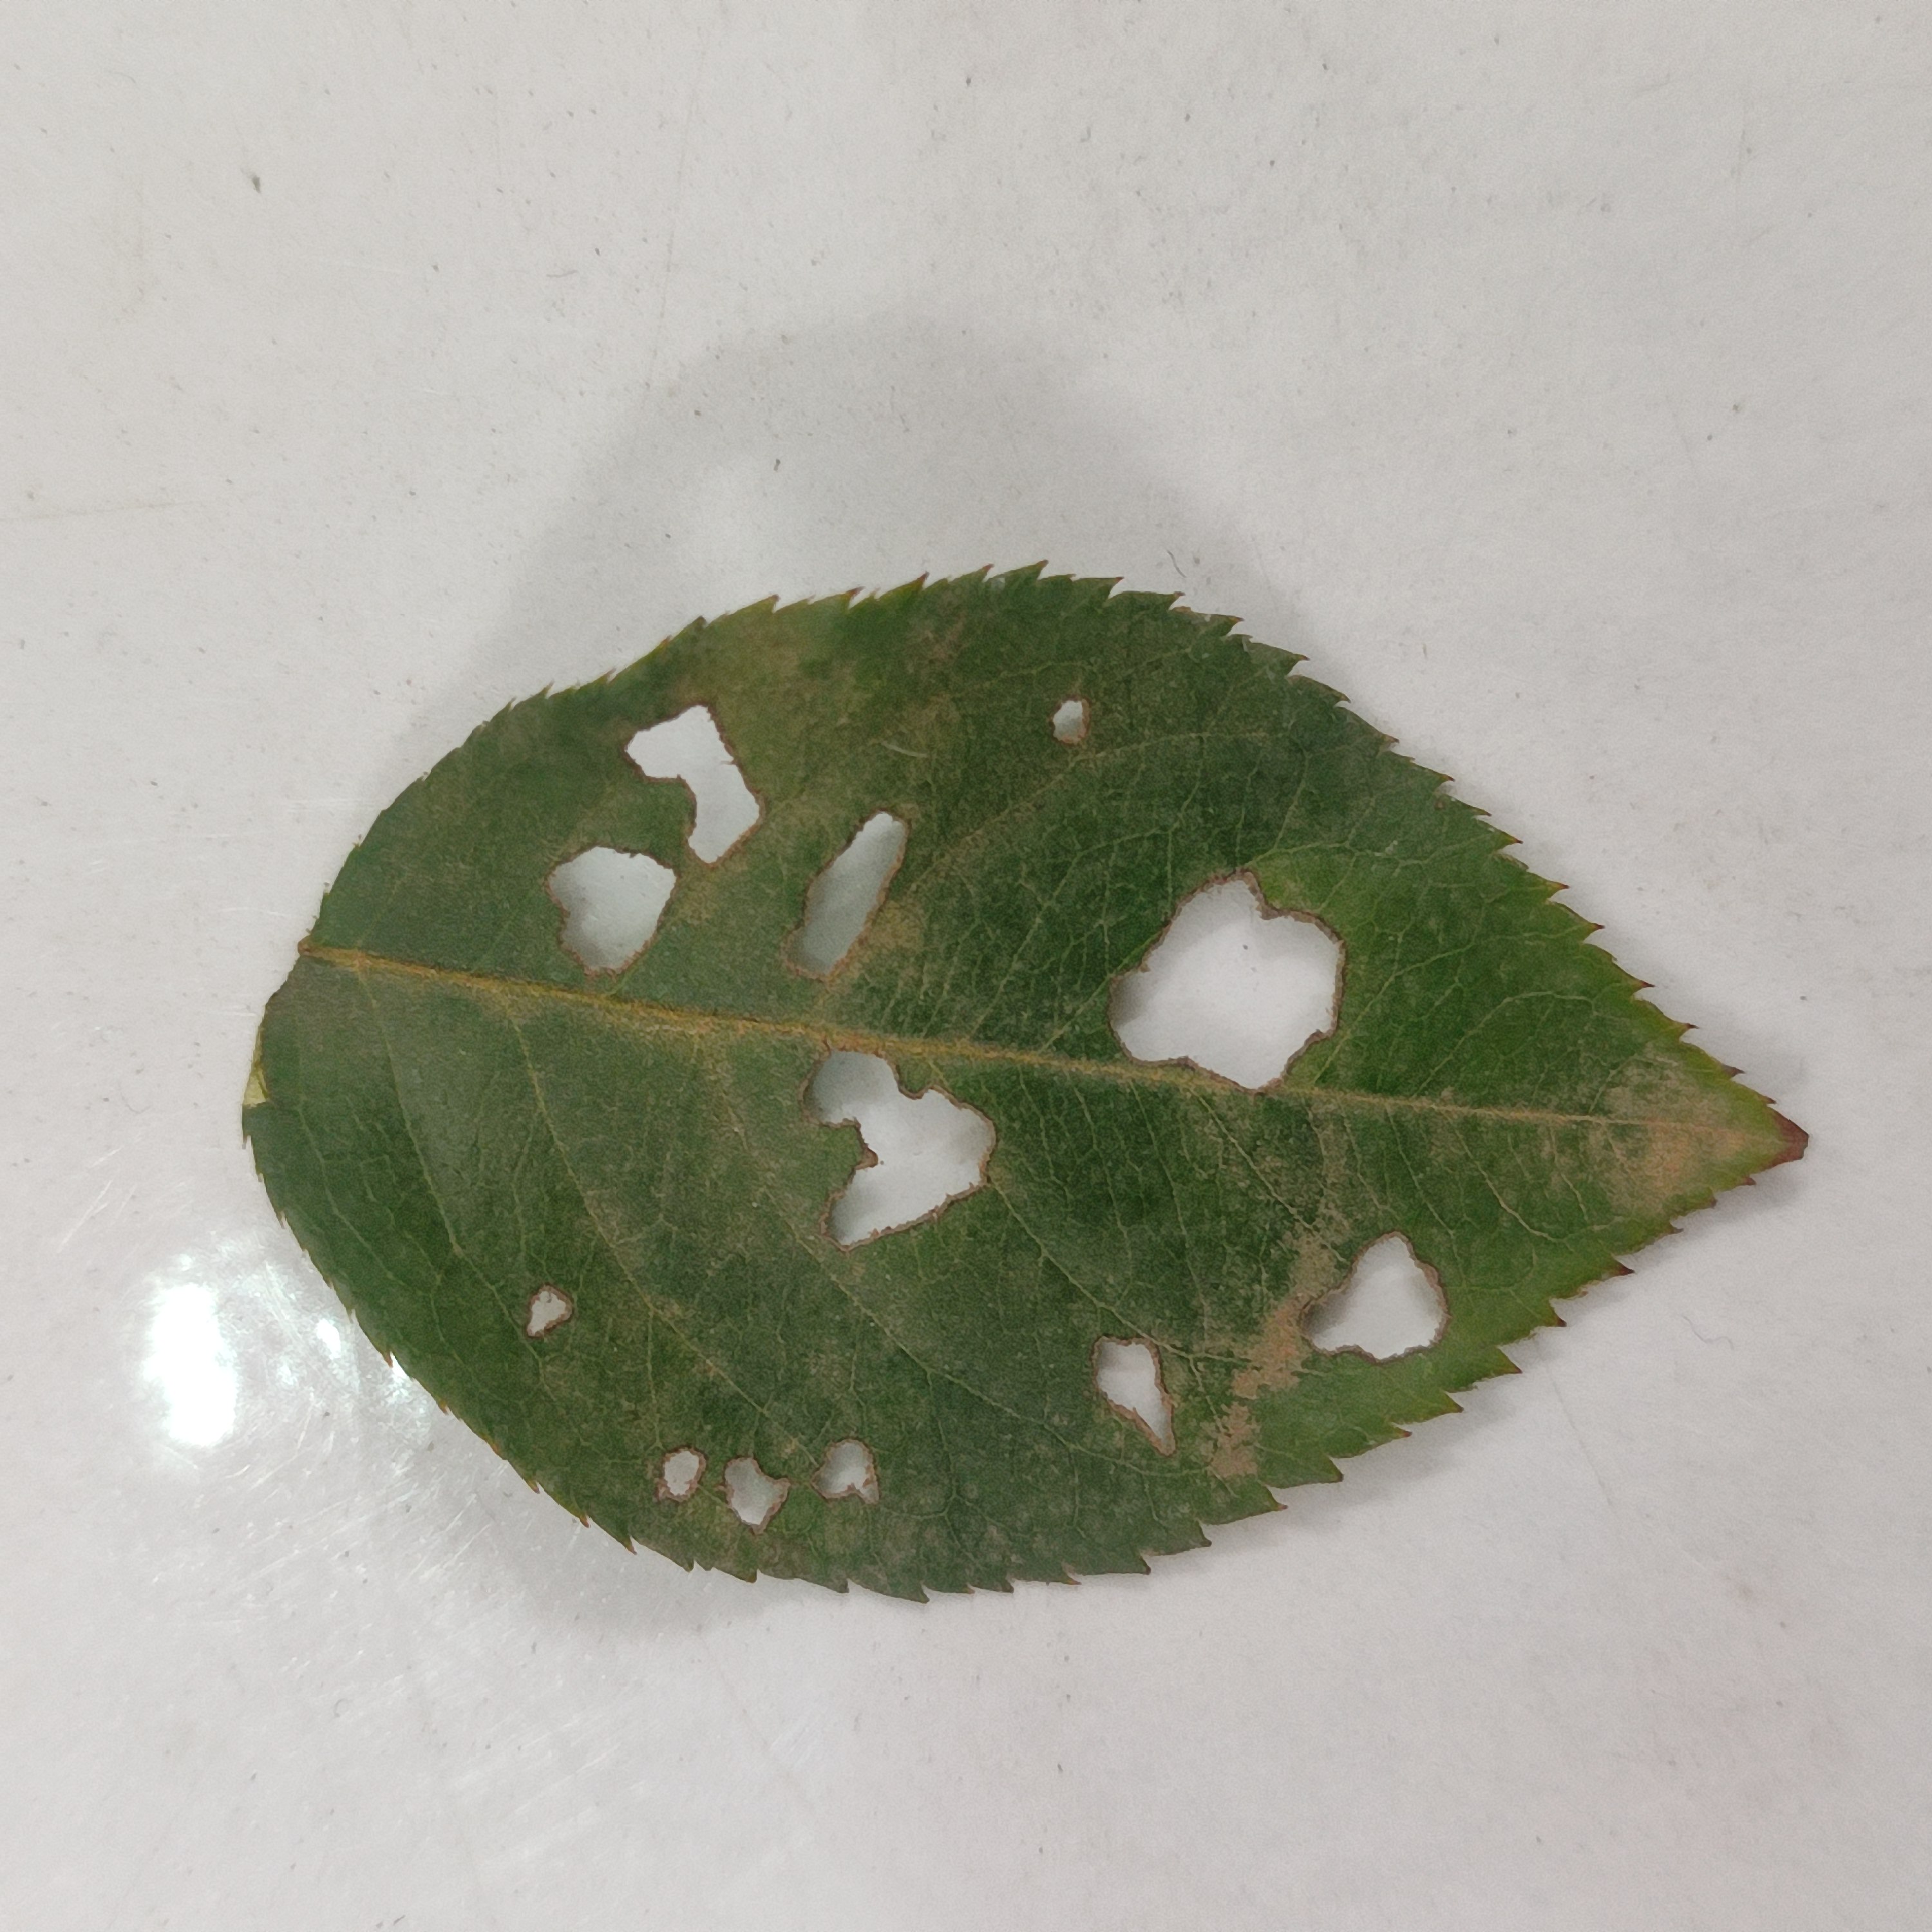
Label: Insect Hole